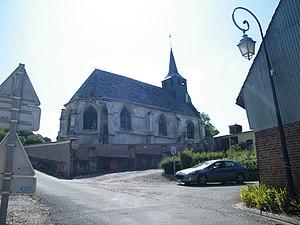
Fontaine (Somme), église Notre-Dame-de-l'Assomption de Vieulaines.
L'église Notre-Dame-de-l'Assomption de Vieulaines est située dans le hameau de Vieulaines sur le territoire de la commune de Fontaine-sur-Somme dans le département de la Somme, à une quinzaine de kilomètres à l'est d'Abbeville.